Vista Alegre (Madrid Metro)

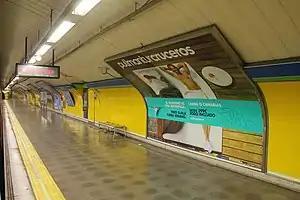

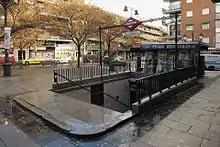

Vista Alegre is a station of Line 5 of the Madrid Metro, serving the Vista Alegre "barrio". It is located in fare Zone A.